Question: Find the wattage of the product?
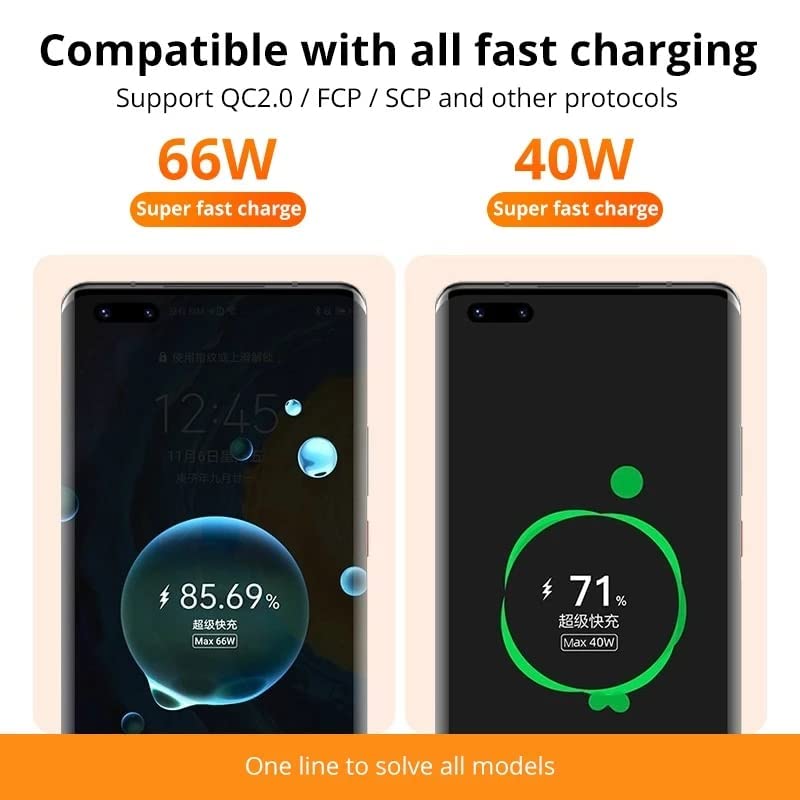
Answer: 66.0 watt